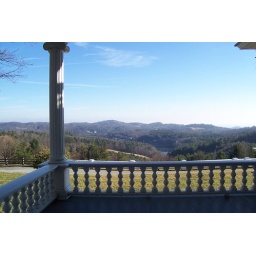
the view from the cone manor house in the blue ridge mountains in NC.